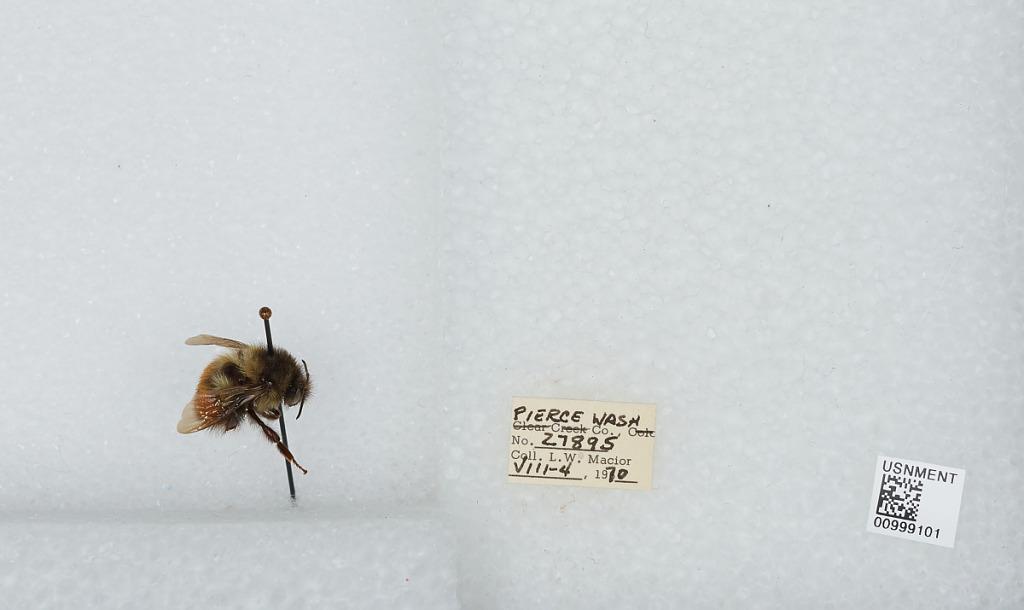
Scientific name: Bombus (Pyrobombus) melanopygus Nylander
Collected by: L. Macior
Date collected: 1970-8-4
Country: United States
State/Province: Washington
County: Pierce
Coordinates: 47.05, -122.12